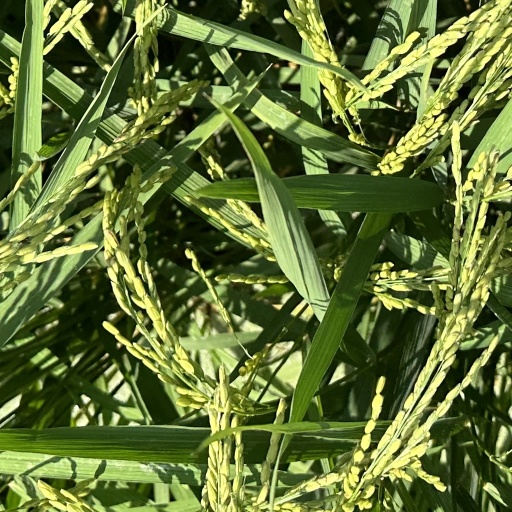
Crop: rice